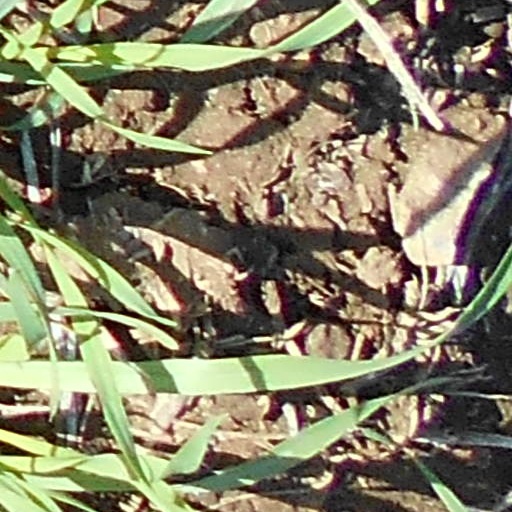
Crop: wheat